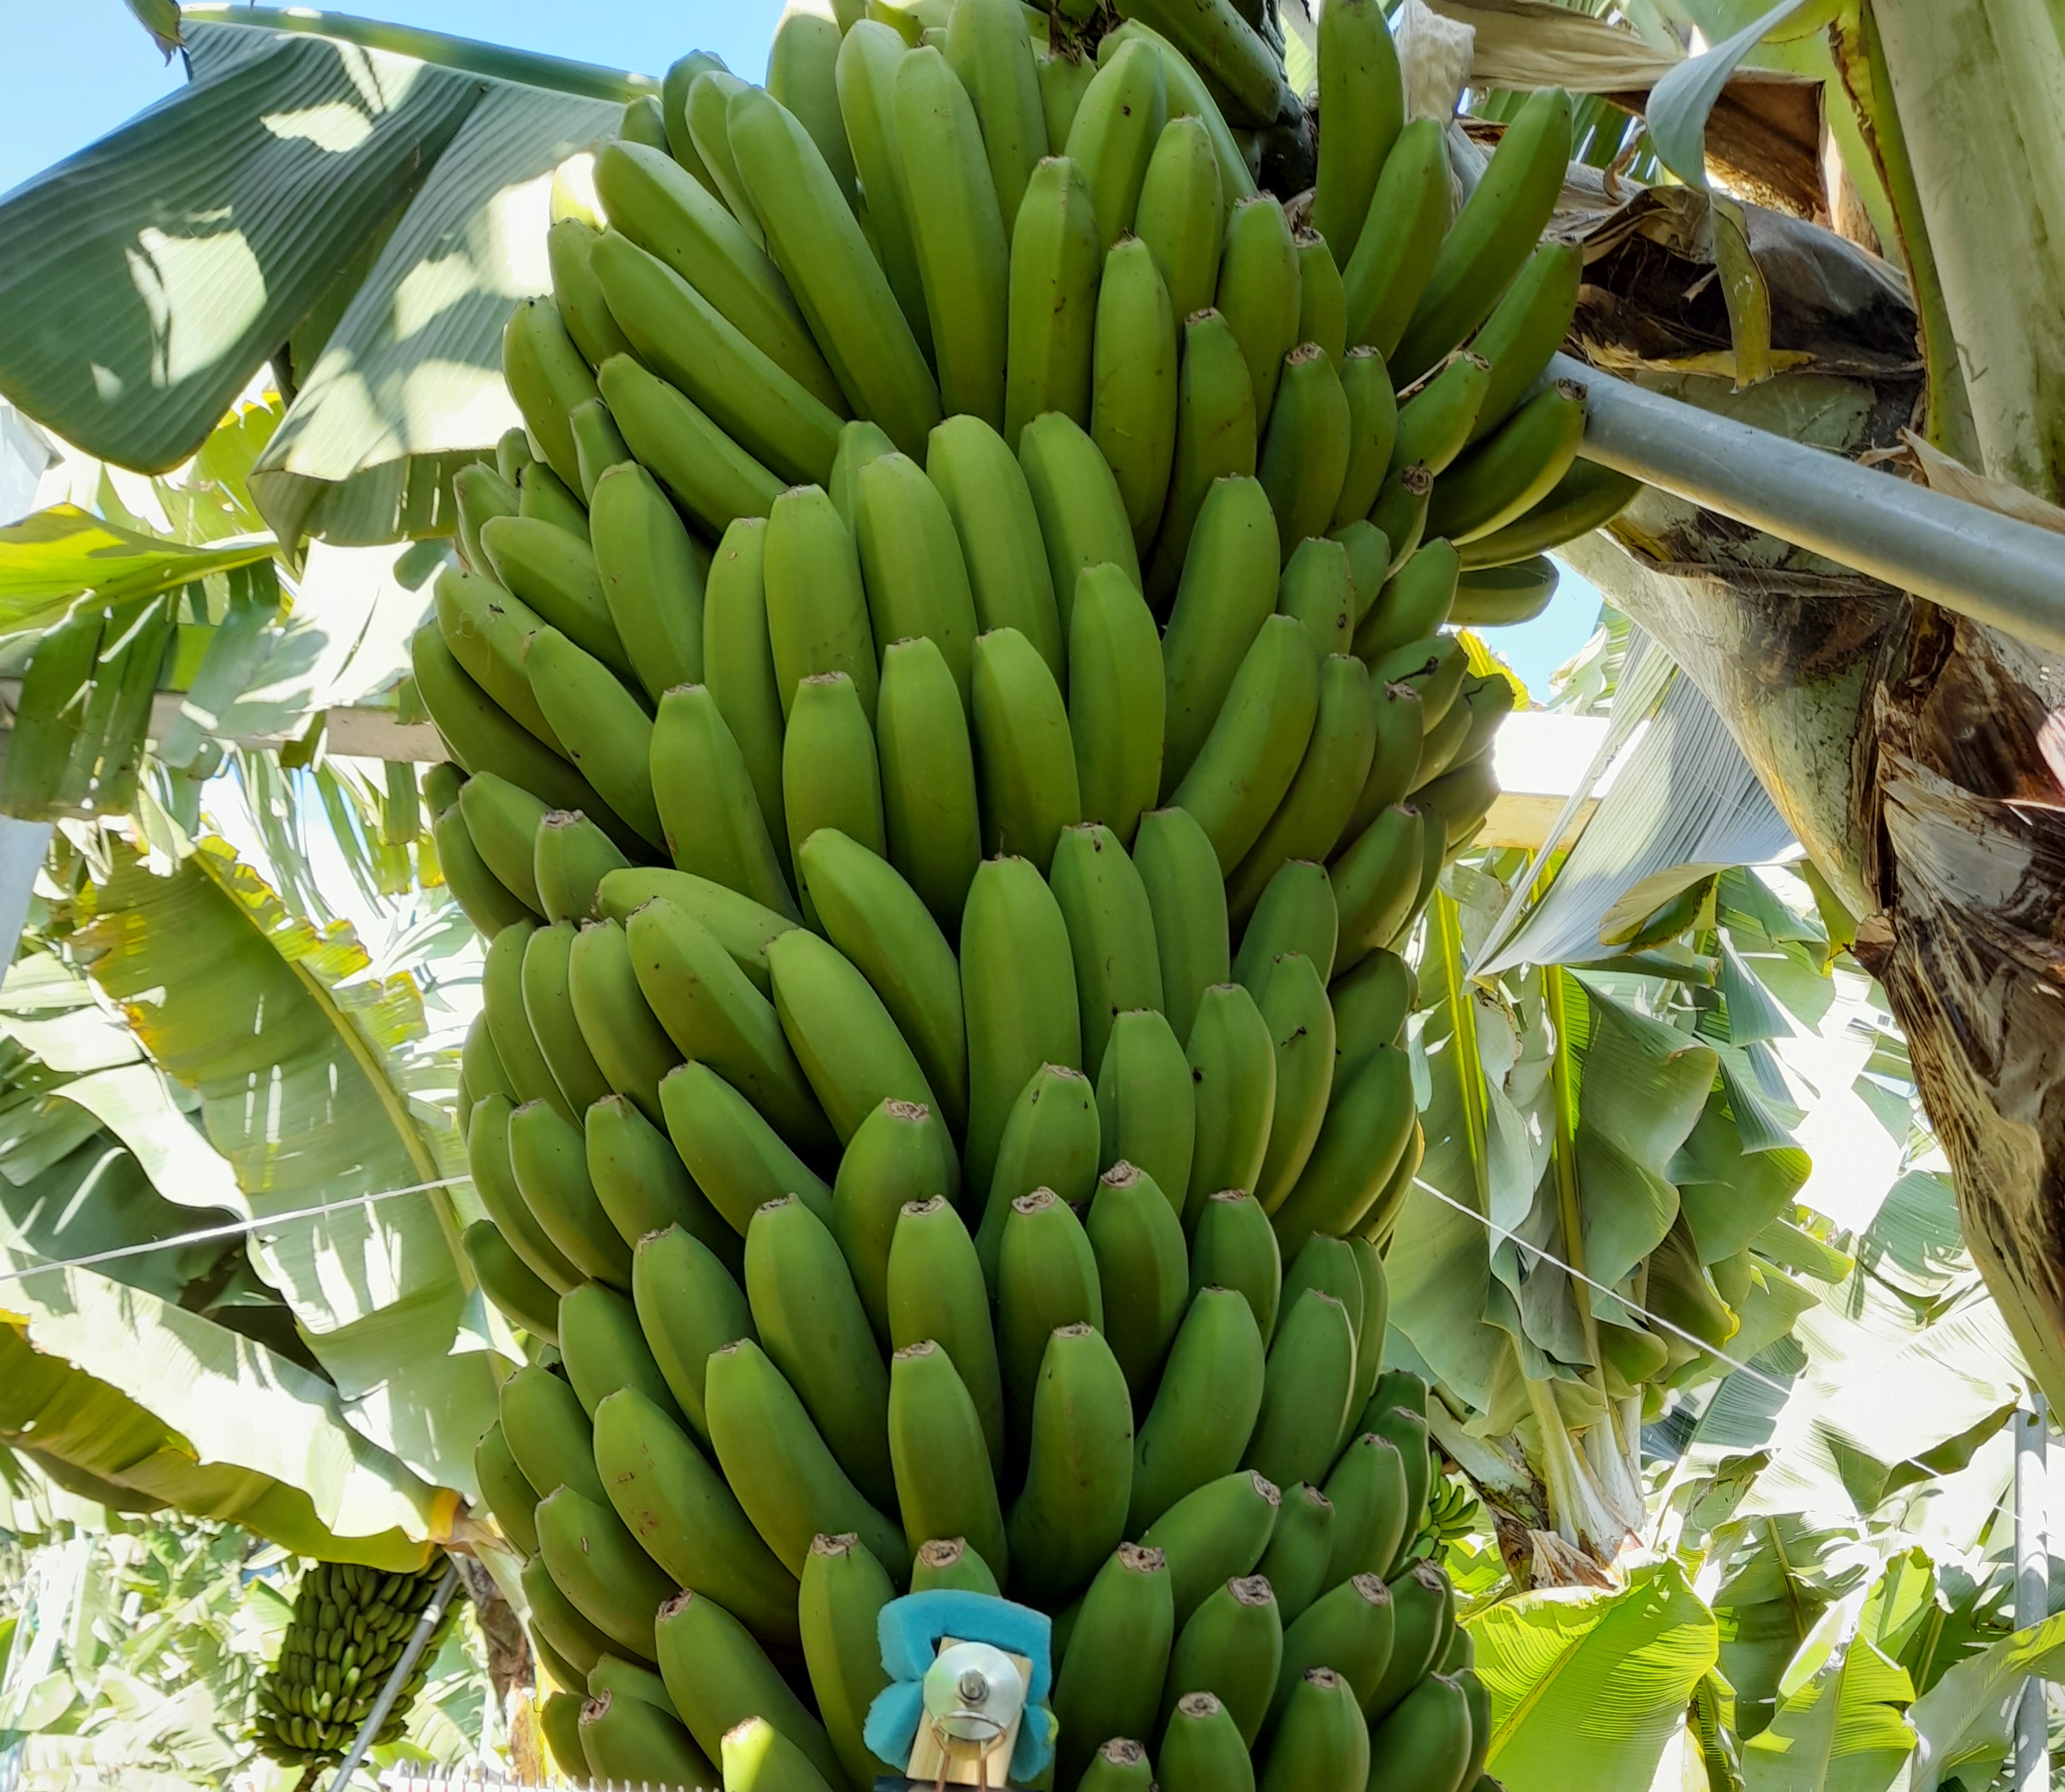
Label: Cut